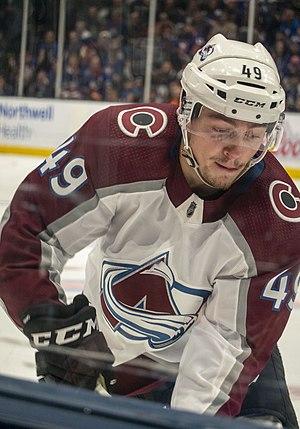
Samuel Girard est un joueur professionnel canadien de hockey sur glace. Il évolue au poste de défenseur.